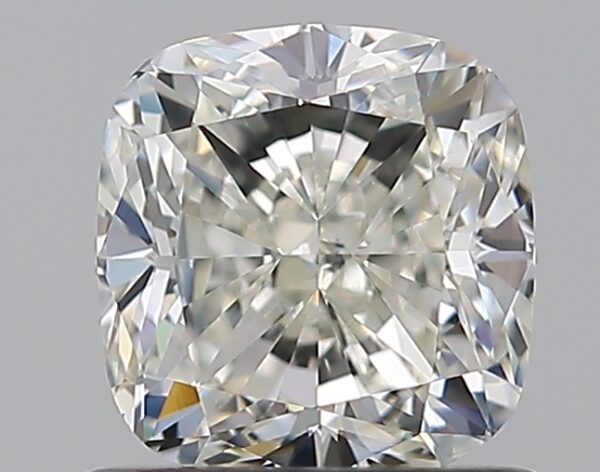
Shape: cushion
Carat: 1.01
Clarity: VS1
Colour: J
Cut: EX
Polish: EX
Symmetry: EX
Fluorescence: N
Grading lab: GIA
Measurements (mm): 5.7 x 5.43 x 3.77